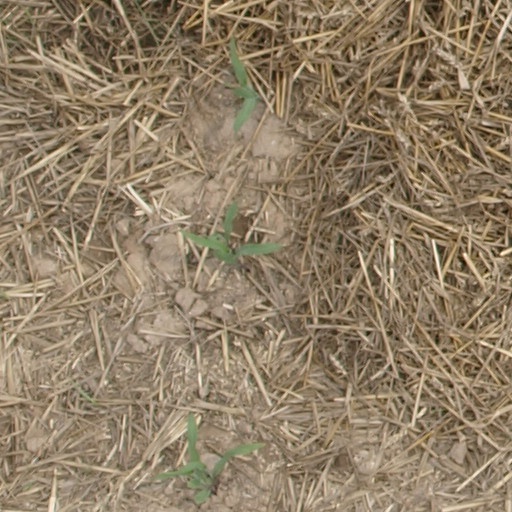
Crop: maize; corn